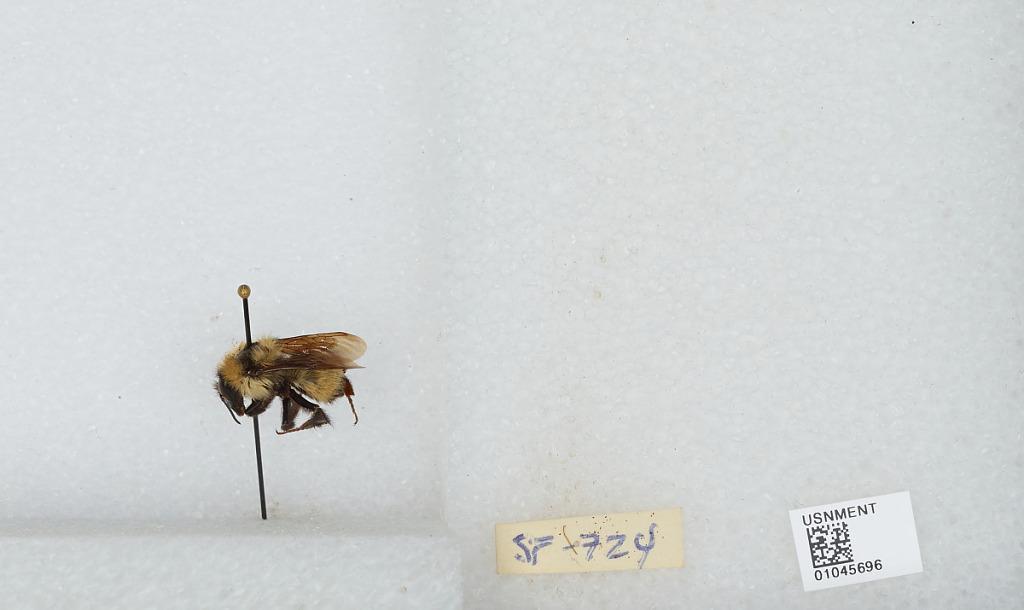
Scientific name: Bombus sp.